Lawrence Ati-Zigi

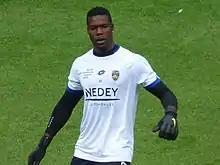
Ati-Zigi playing for Sochaux in 2018

In July 2017, Ati-Zigi joined French team FC Sochaux-Montbéliard on a three-year deal reuniting with his former coach Peter Zeidler from Liefering and Red Bull Salzburg. He made his club debut in the first round of the in a Coupe de la Ligue on 8 August 2017 against Valenciennes which ended in a 3–1 loss.